Stuart Whitman

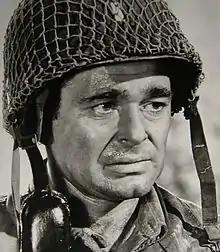
Whitman in "The Longest Day" (1962)

Stuart Maxwell Whitman (February 1, 1928 – March 16, 2020) was an American actor, known for his lengthy career in film and television. Whitman was born in San Francisco and raised in New York until the age of 12, when his family relocated to Los Angeles. In 1948, Whitman was discharged from the Corps of Engineers in the U.S. Army and started to study acting and appear in plays. From 1951 to 1957, Whitman had a streak working in mostly bit parts in films, including "When Worlds Collide" (1951), "The Day the Earth Stood Still" (1951), "Barbed Wire" (1952) and "The Man from the Alamo" (1952). On television, Whitman guest-starred in series such as "Dr. Christian", "The Roy Rogers Show", and "Death Valley Days", and also had a recurring role on "Highway Patrol." Whitman's first lead role was in John H. Auer's "Johnny Trouble" (1957).